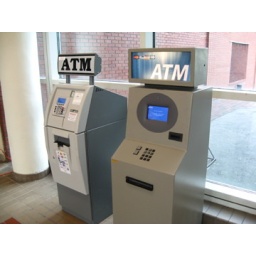
Bucky's Animal Spirit - Installed in a downtown office building